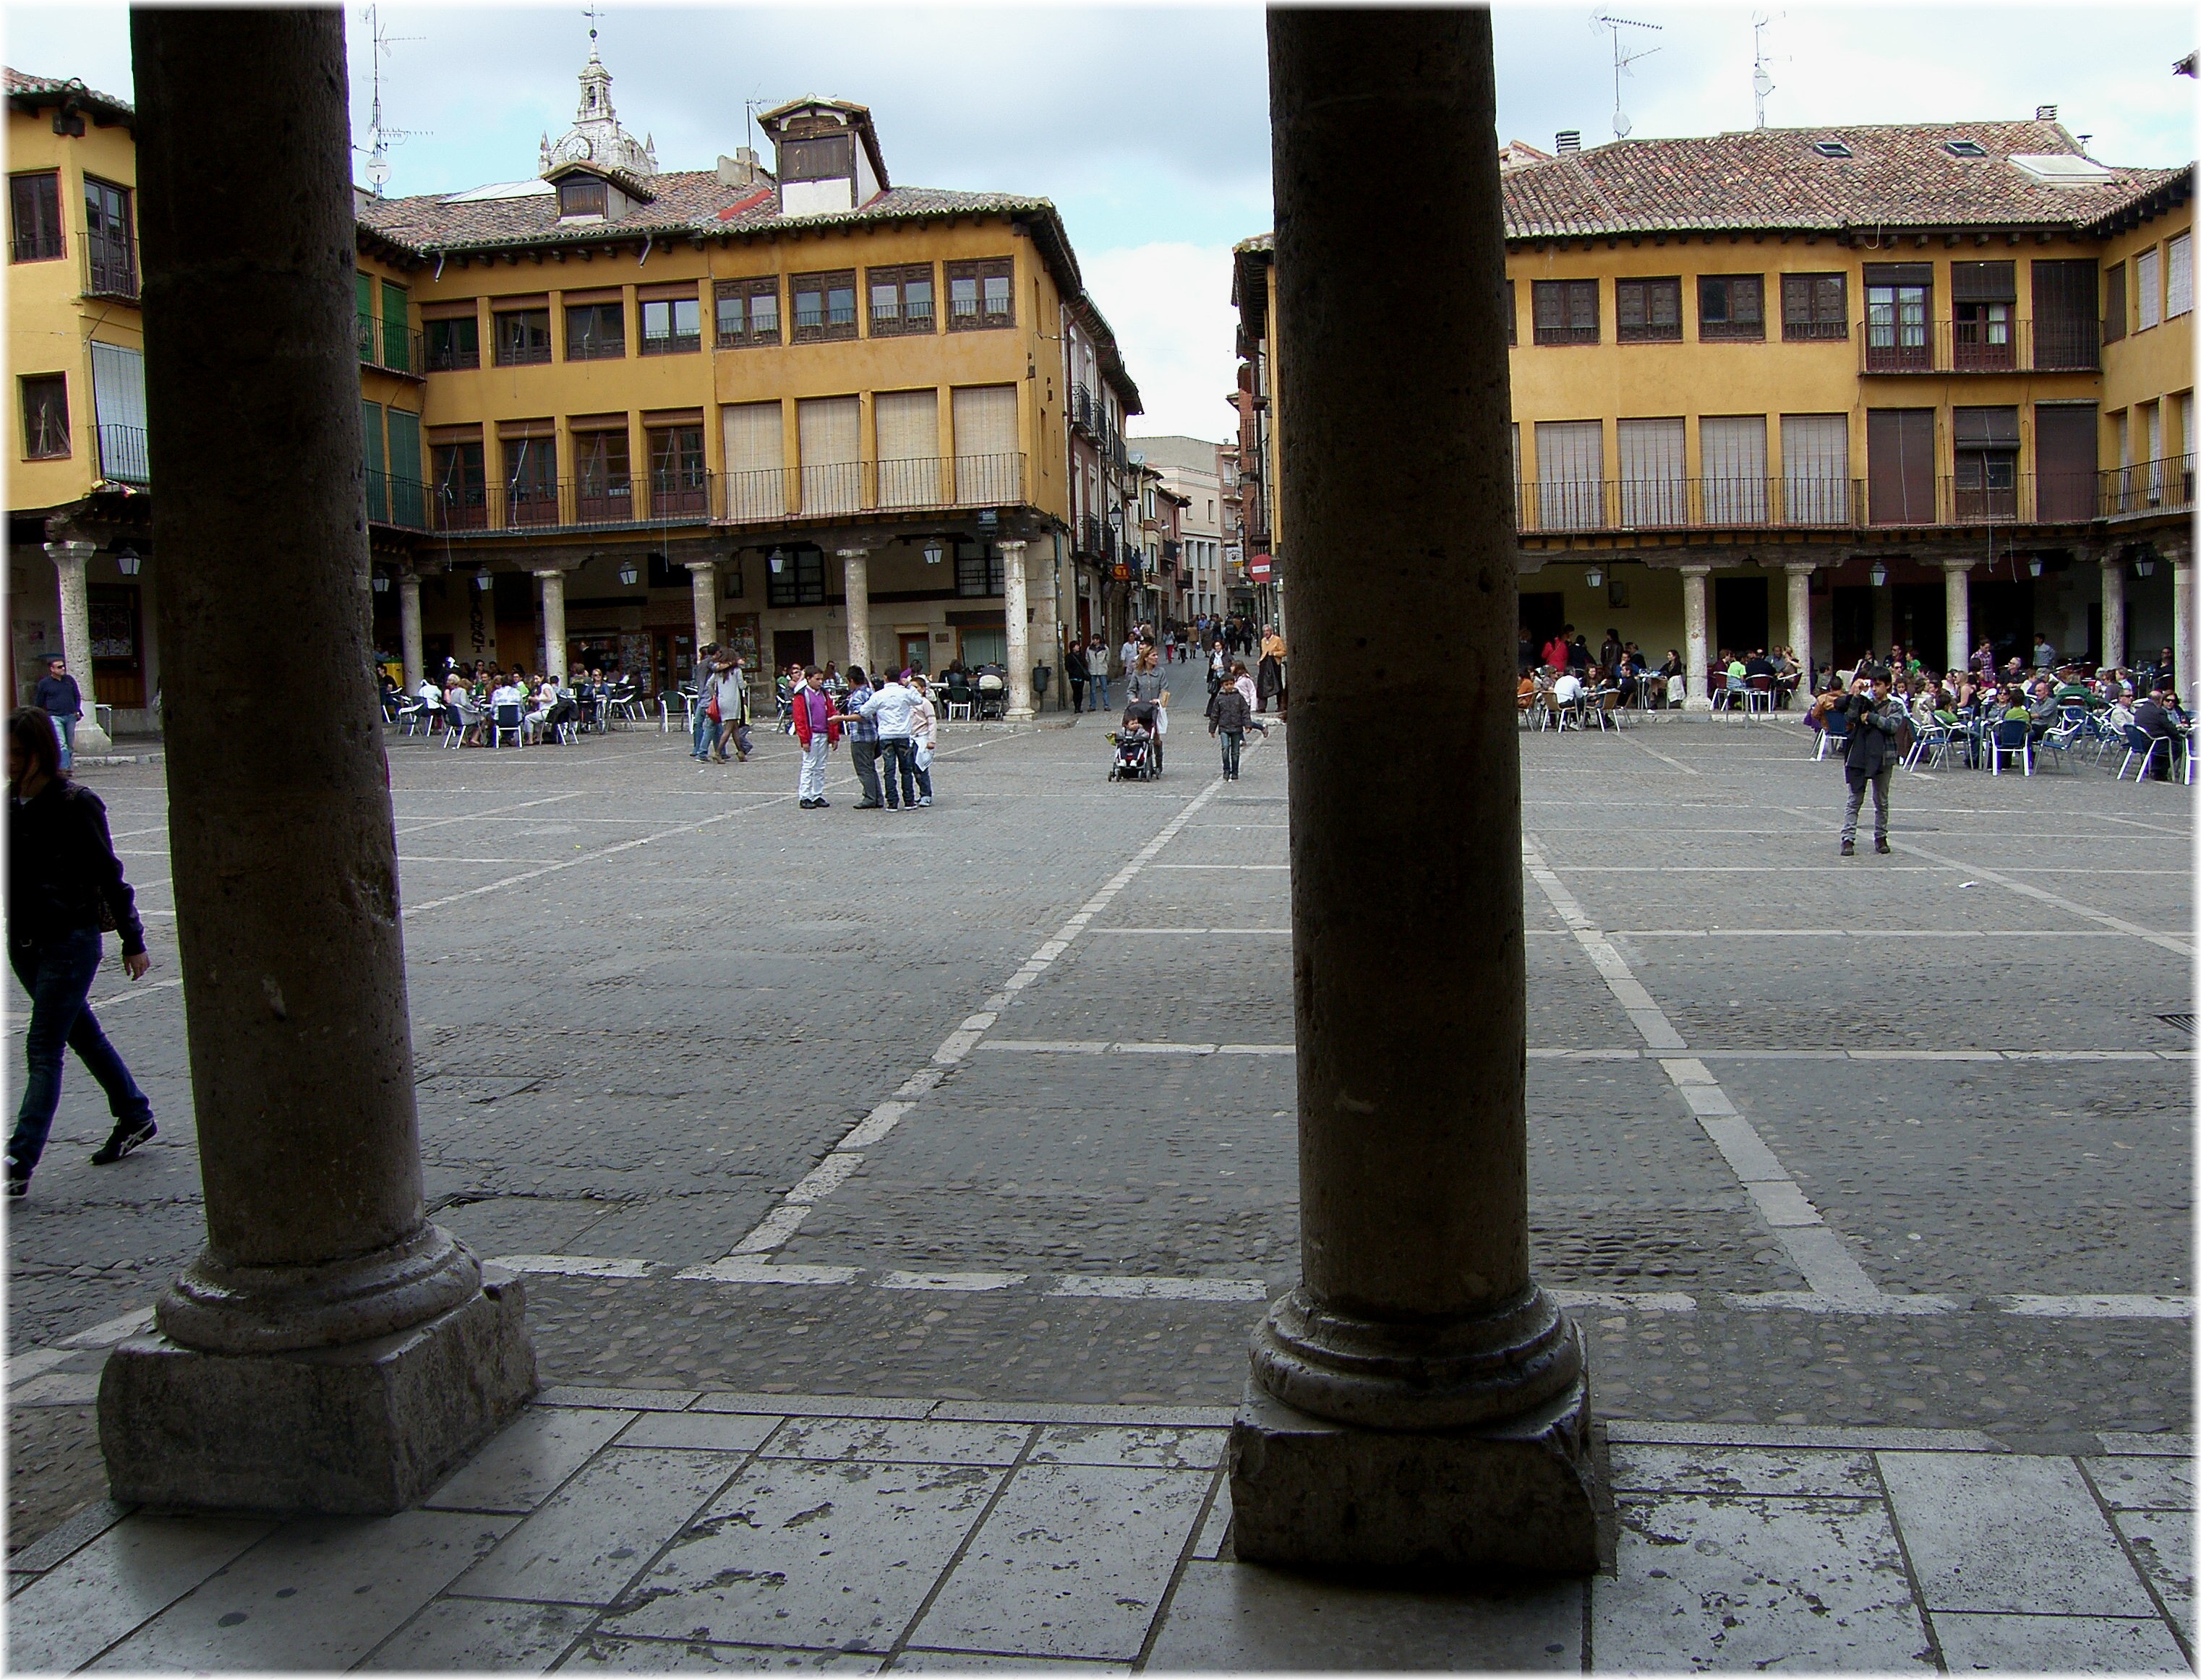
pedestrian, road, street, town, city, downtown, plaza, lighting, infrastructure, town square, neighbourhood, urban area, human settlement